Hayes Alan Jenkins

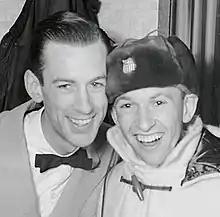
Hayes (left) and David Jenkins in 1956

Hayes Alan Jenkins (born March 23, 1933) is an American former figure skater. He is the 1956 Olympic champion, a four-time World champion (1953–1956), and a four-time U.S. national champion (1953–1956).